Republic of Prekmurje

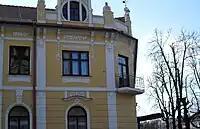
The balcony in Murska Sobota from which Vilmos Tkálecz proclaimed the Republic of Prekmurje.

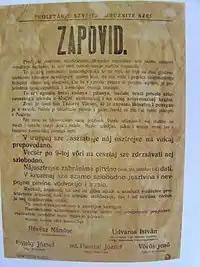
Curfew for Murska Sobota, signed by József Pusztai.

The Republic of Prekmurje (Prekmurje Slovene: "Reszpublika Szlovenszka okroglina", "Mörszka Reszpublika") was an unrecognized state in Prekmurje, an area traditionally known in Hungarian as "Vendvidék " ("Wendic March"). On June 6, 1919, Prekmurje was incorporated into the newly established Kingdom of Serbs, Croats and Slovenes (renamed "Yugoslavia" in 1929).